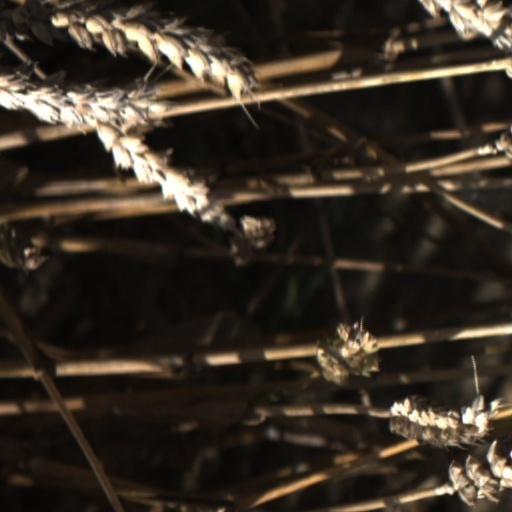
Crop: wheat